Subu

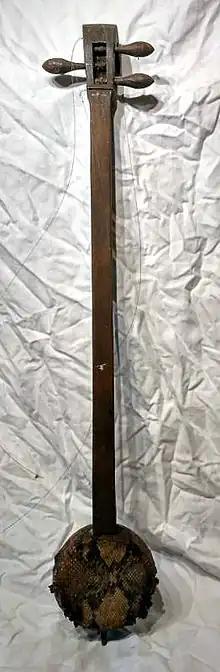

The Subu, Lisu Subu or Sung Lisu is a stringed instrument with a small round body covered in snake skin and a long neck. It has 3 steel strings. It is played in Thailand and Myanmar.